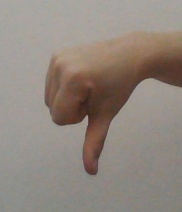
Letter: waw